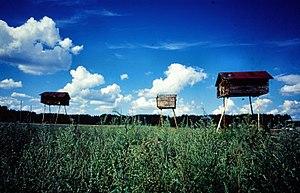
Sami Rintala, né en 1969, est un architecte et un artiste Finlandais. Il étudie l'architecture à l'université technologique d'Helsinki, où il termine ses études en 1999. Le travail de Rintala est basé sur la narration et le conceptualisme. L'œuvre qui en résulte est une interprétation stratifiée des ressources physiques, mentales et poétiques du site.
L'architecture de la Finlande a une histoire de plus de 800 ans et, alors que jusqu'à l'époque moderne, l'architecture était fortement influencée par les courants des deux nations voisines de la Finlande, à savoir la Suède et la Russie, dès le début du XIXᵉ siècle, les influences sont venues directement de l'extérieur. Dans un premier temps, lorsque des architectes étrangers itinérants ont commencé à exercer dans le pays, puis lorsque la profession d'architecte finlandais s'y est établie. L'architecture finlandaise a également contribué de manière significative à plusieurs styles internationaux, tels que le Jugendstil, ou Art nouveau, le classicisme nordique et le fonctionnalisme. Plus particulièrement, les travaux de l'architecte moderniste Eliel Saarinen, l'architecte le plus connu du pays, ont eu une influence considérable à l'échelle mondiale. Mais l'architecte moderniste Alvar Aalto, considéré comme l'une des figures majeures de l'histoire mondiale de l'architecture moderne, est encore plus renommé qu'Eliel Saarinen. Dans un article de 1922, intitulé Motifs des âges passés, Aalto discute des influences nationales et internationales en Finlande :